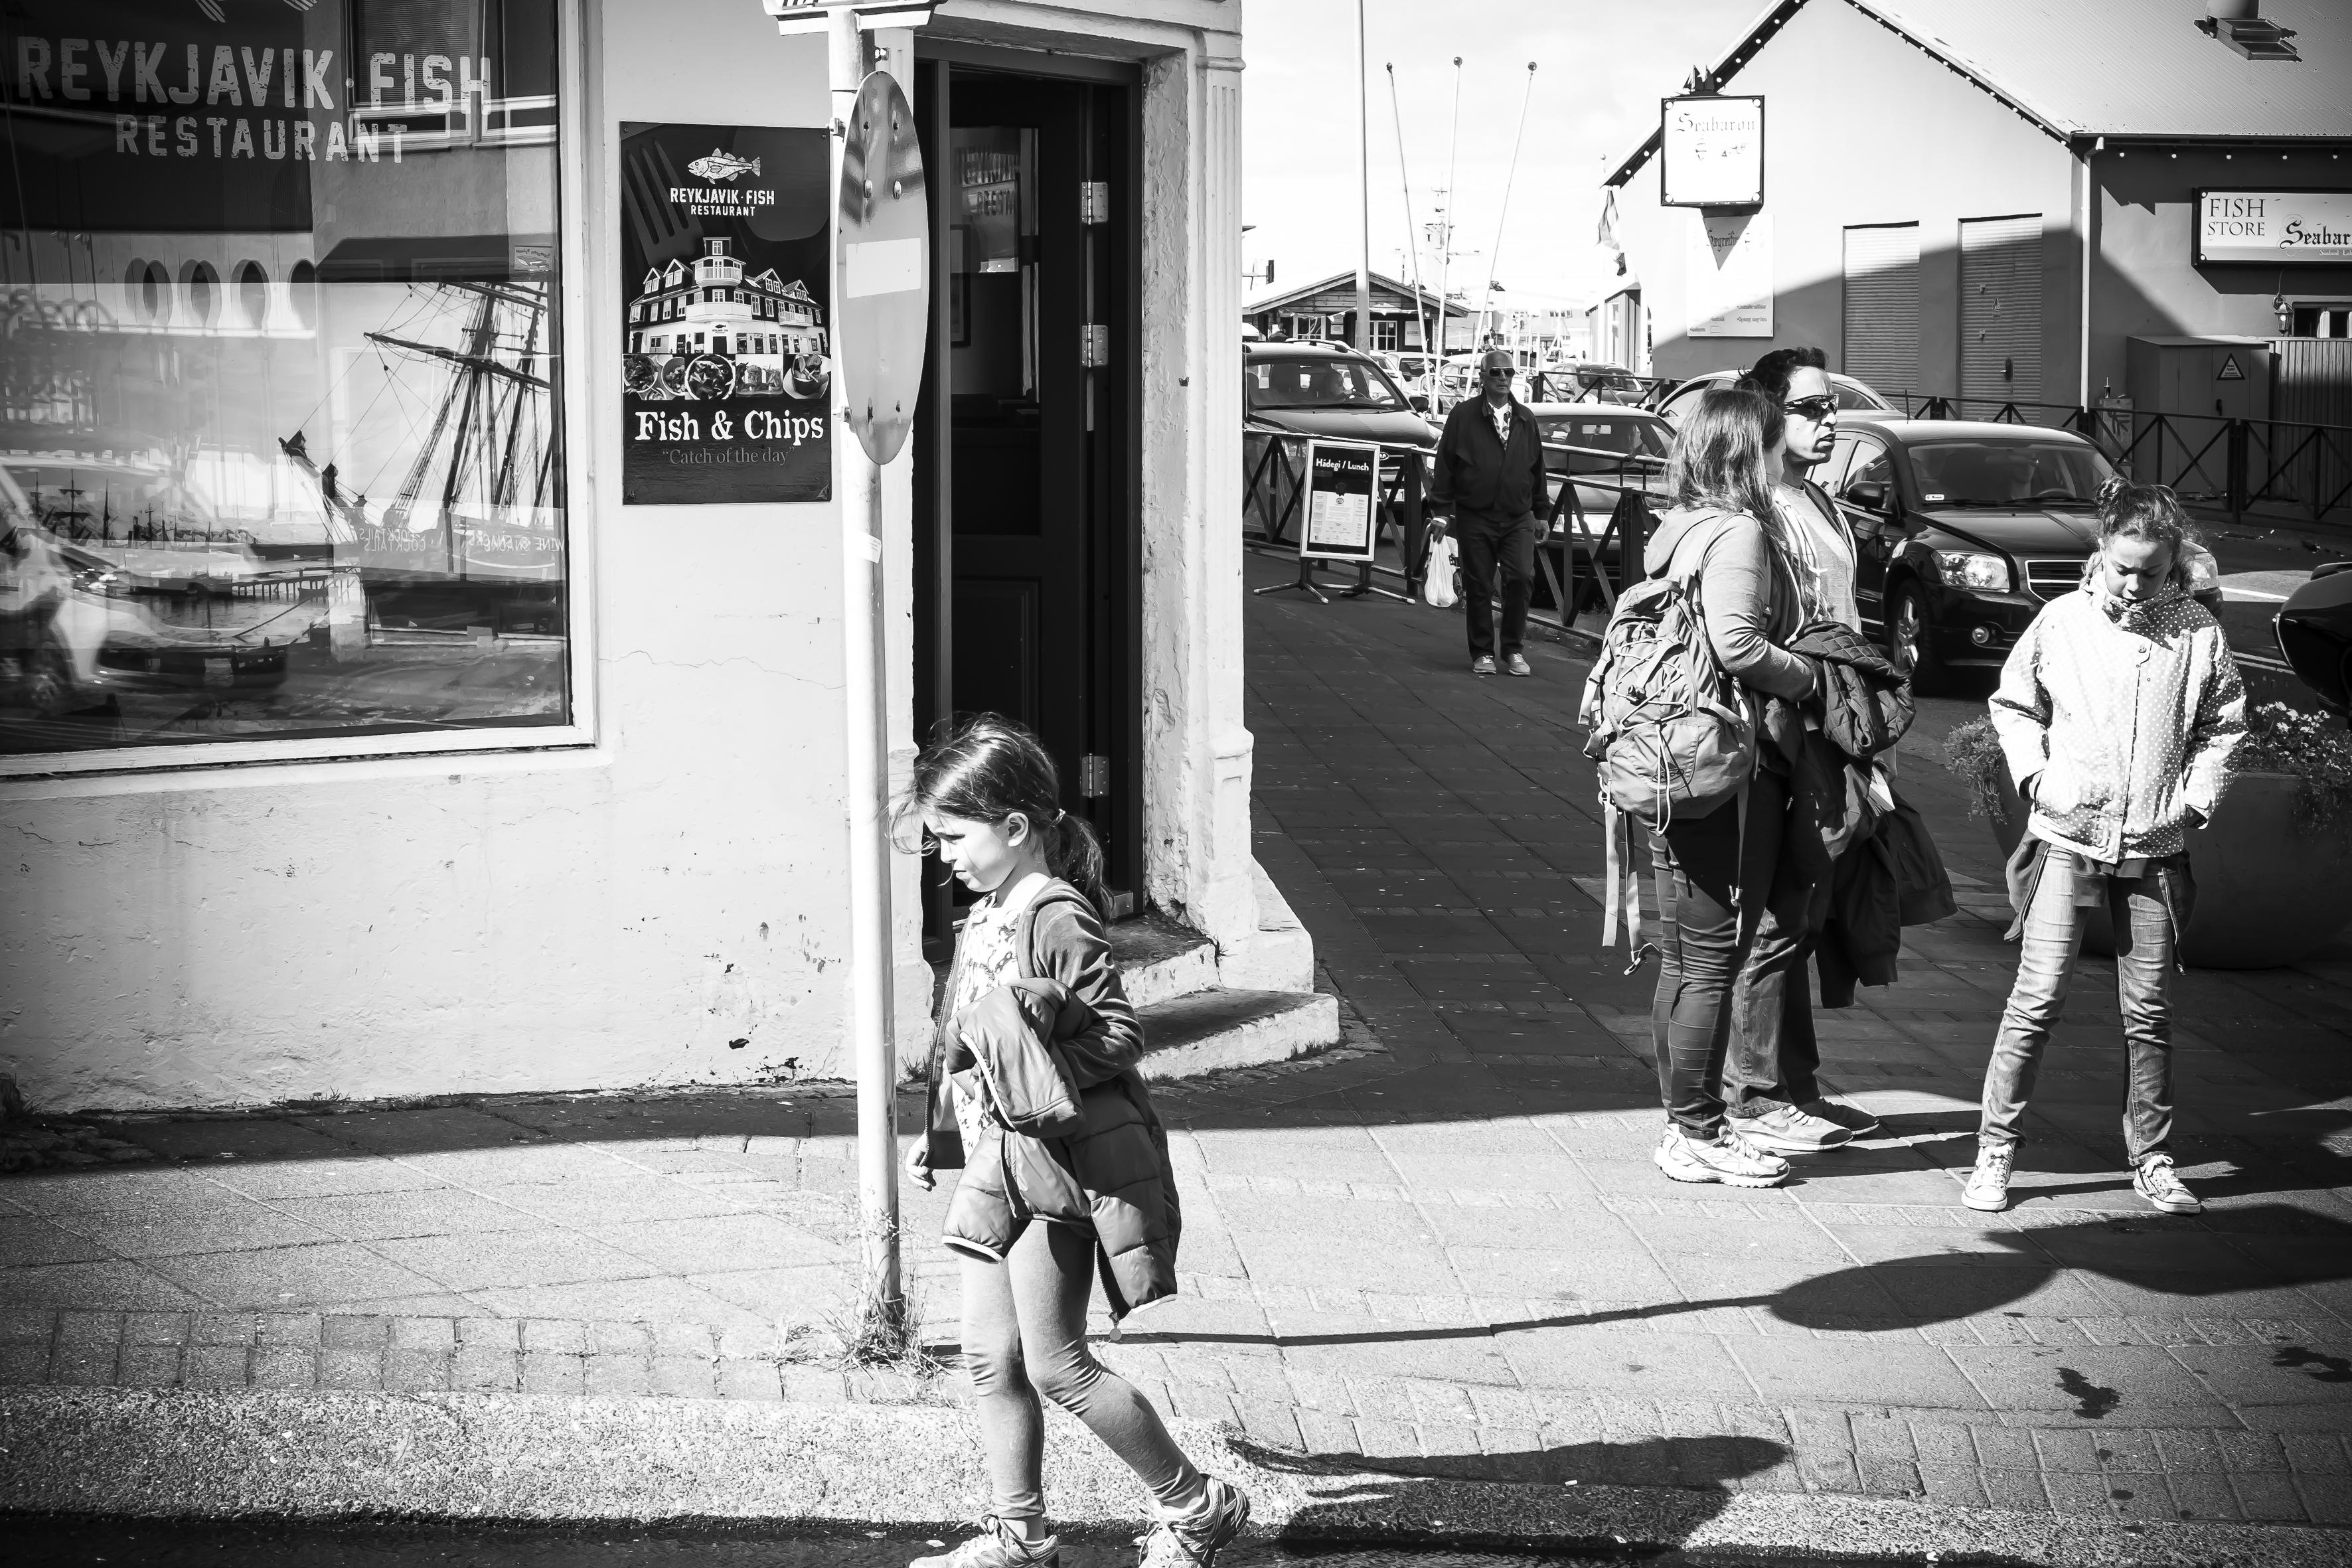
black and white, road, white, street, photography, urban, travel, fujifilm, color, iceland, black, monochrome, bw, blackandwhite, blackwhite, is, infrastructure, ngc, photograph, snapshot, image, fuji, fujixt1, reykjavik, fujix, noireblanc, monochrome photography